HAL Tejas

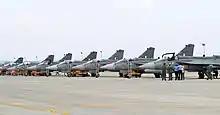
HAL Tejas from No. 45 Squadron IAF stationed at Sulur Air Force Station.

In December 2006, the IAF announced that it would form an "LCA Induction Team" to manage the aircraft's service introduction. The Tejas was awarded initial operational clearance-I (IOC-I) in January 2011. To ease up the process of FOC, an interim IOC-II was issued to Tejas in December 2013. The IOC-II expanded the g-limit, angle of attack and allowed the aircraft to carry precision guided munitions and close combat missiles. The IOC-II Tejas have an operational radius of . The first squadron, consisting of Tejas in IOC-II configuration, became operational in 2016. The No. 45 Squadron IAF based at Sulur Air Force Station, Coimbatore was the first to have their MiG-21s replaced by Tejas aircraft at the base.